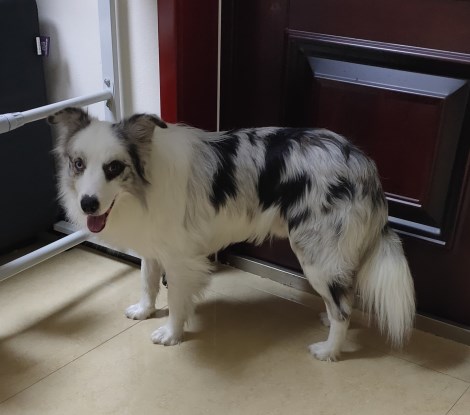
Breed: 2594-n000109-Border_collie